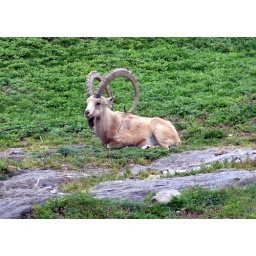
Type of wild mountain goat with large recurved horns found in North and East Africa